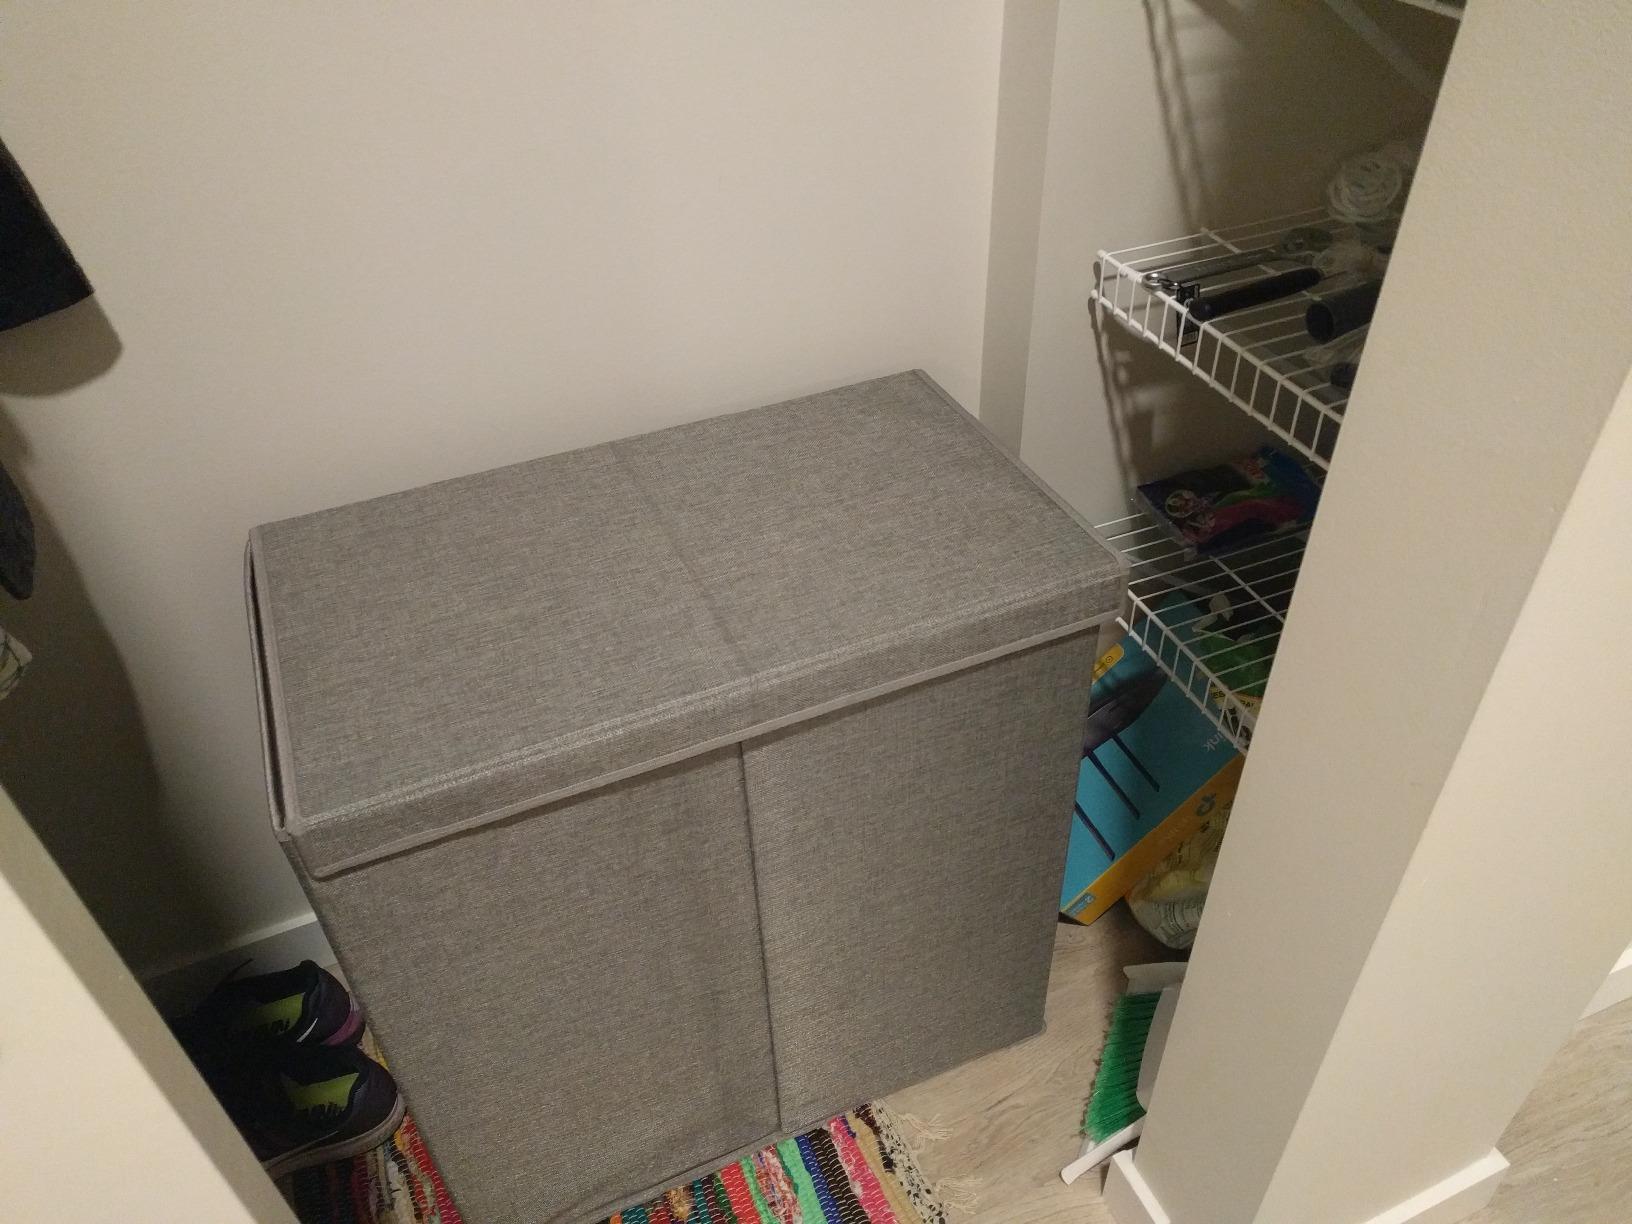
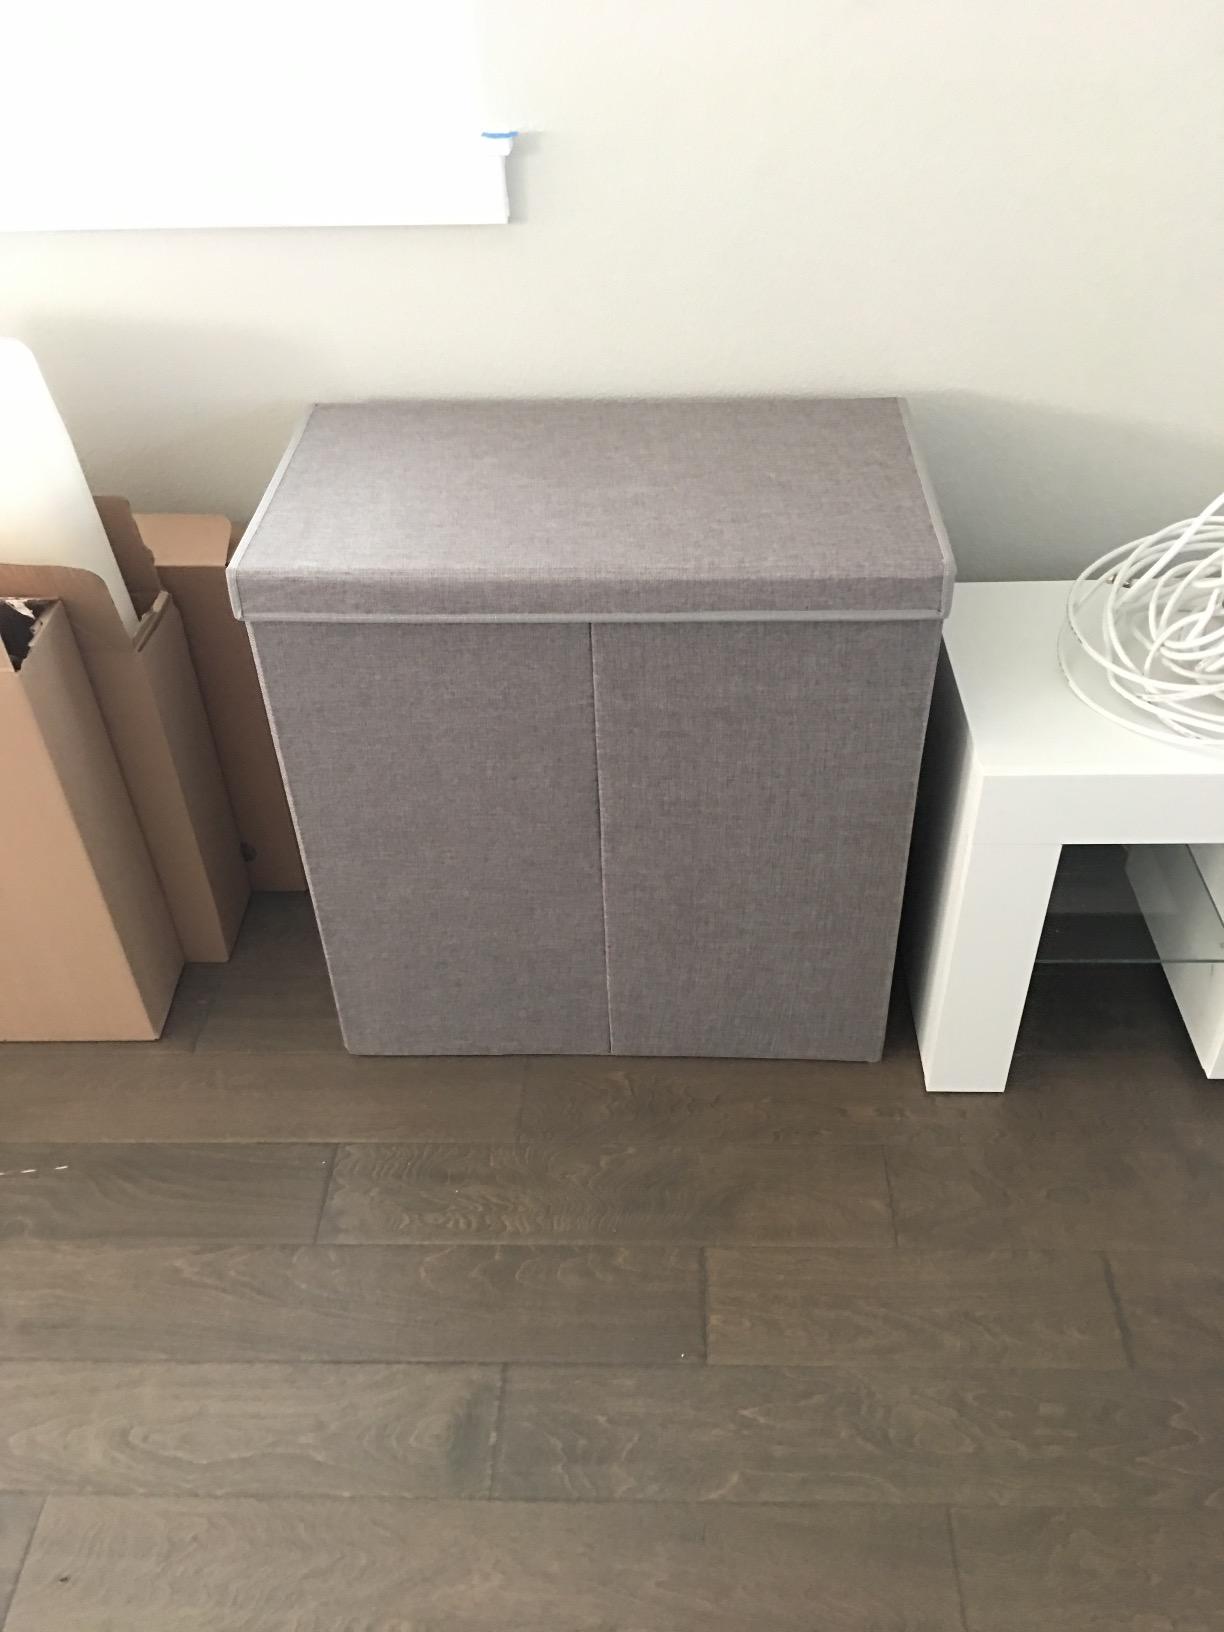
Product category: items_hamper
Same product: yes